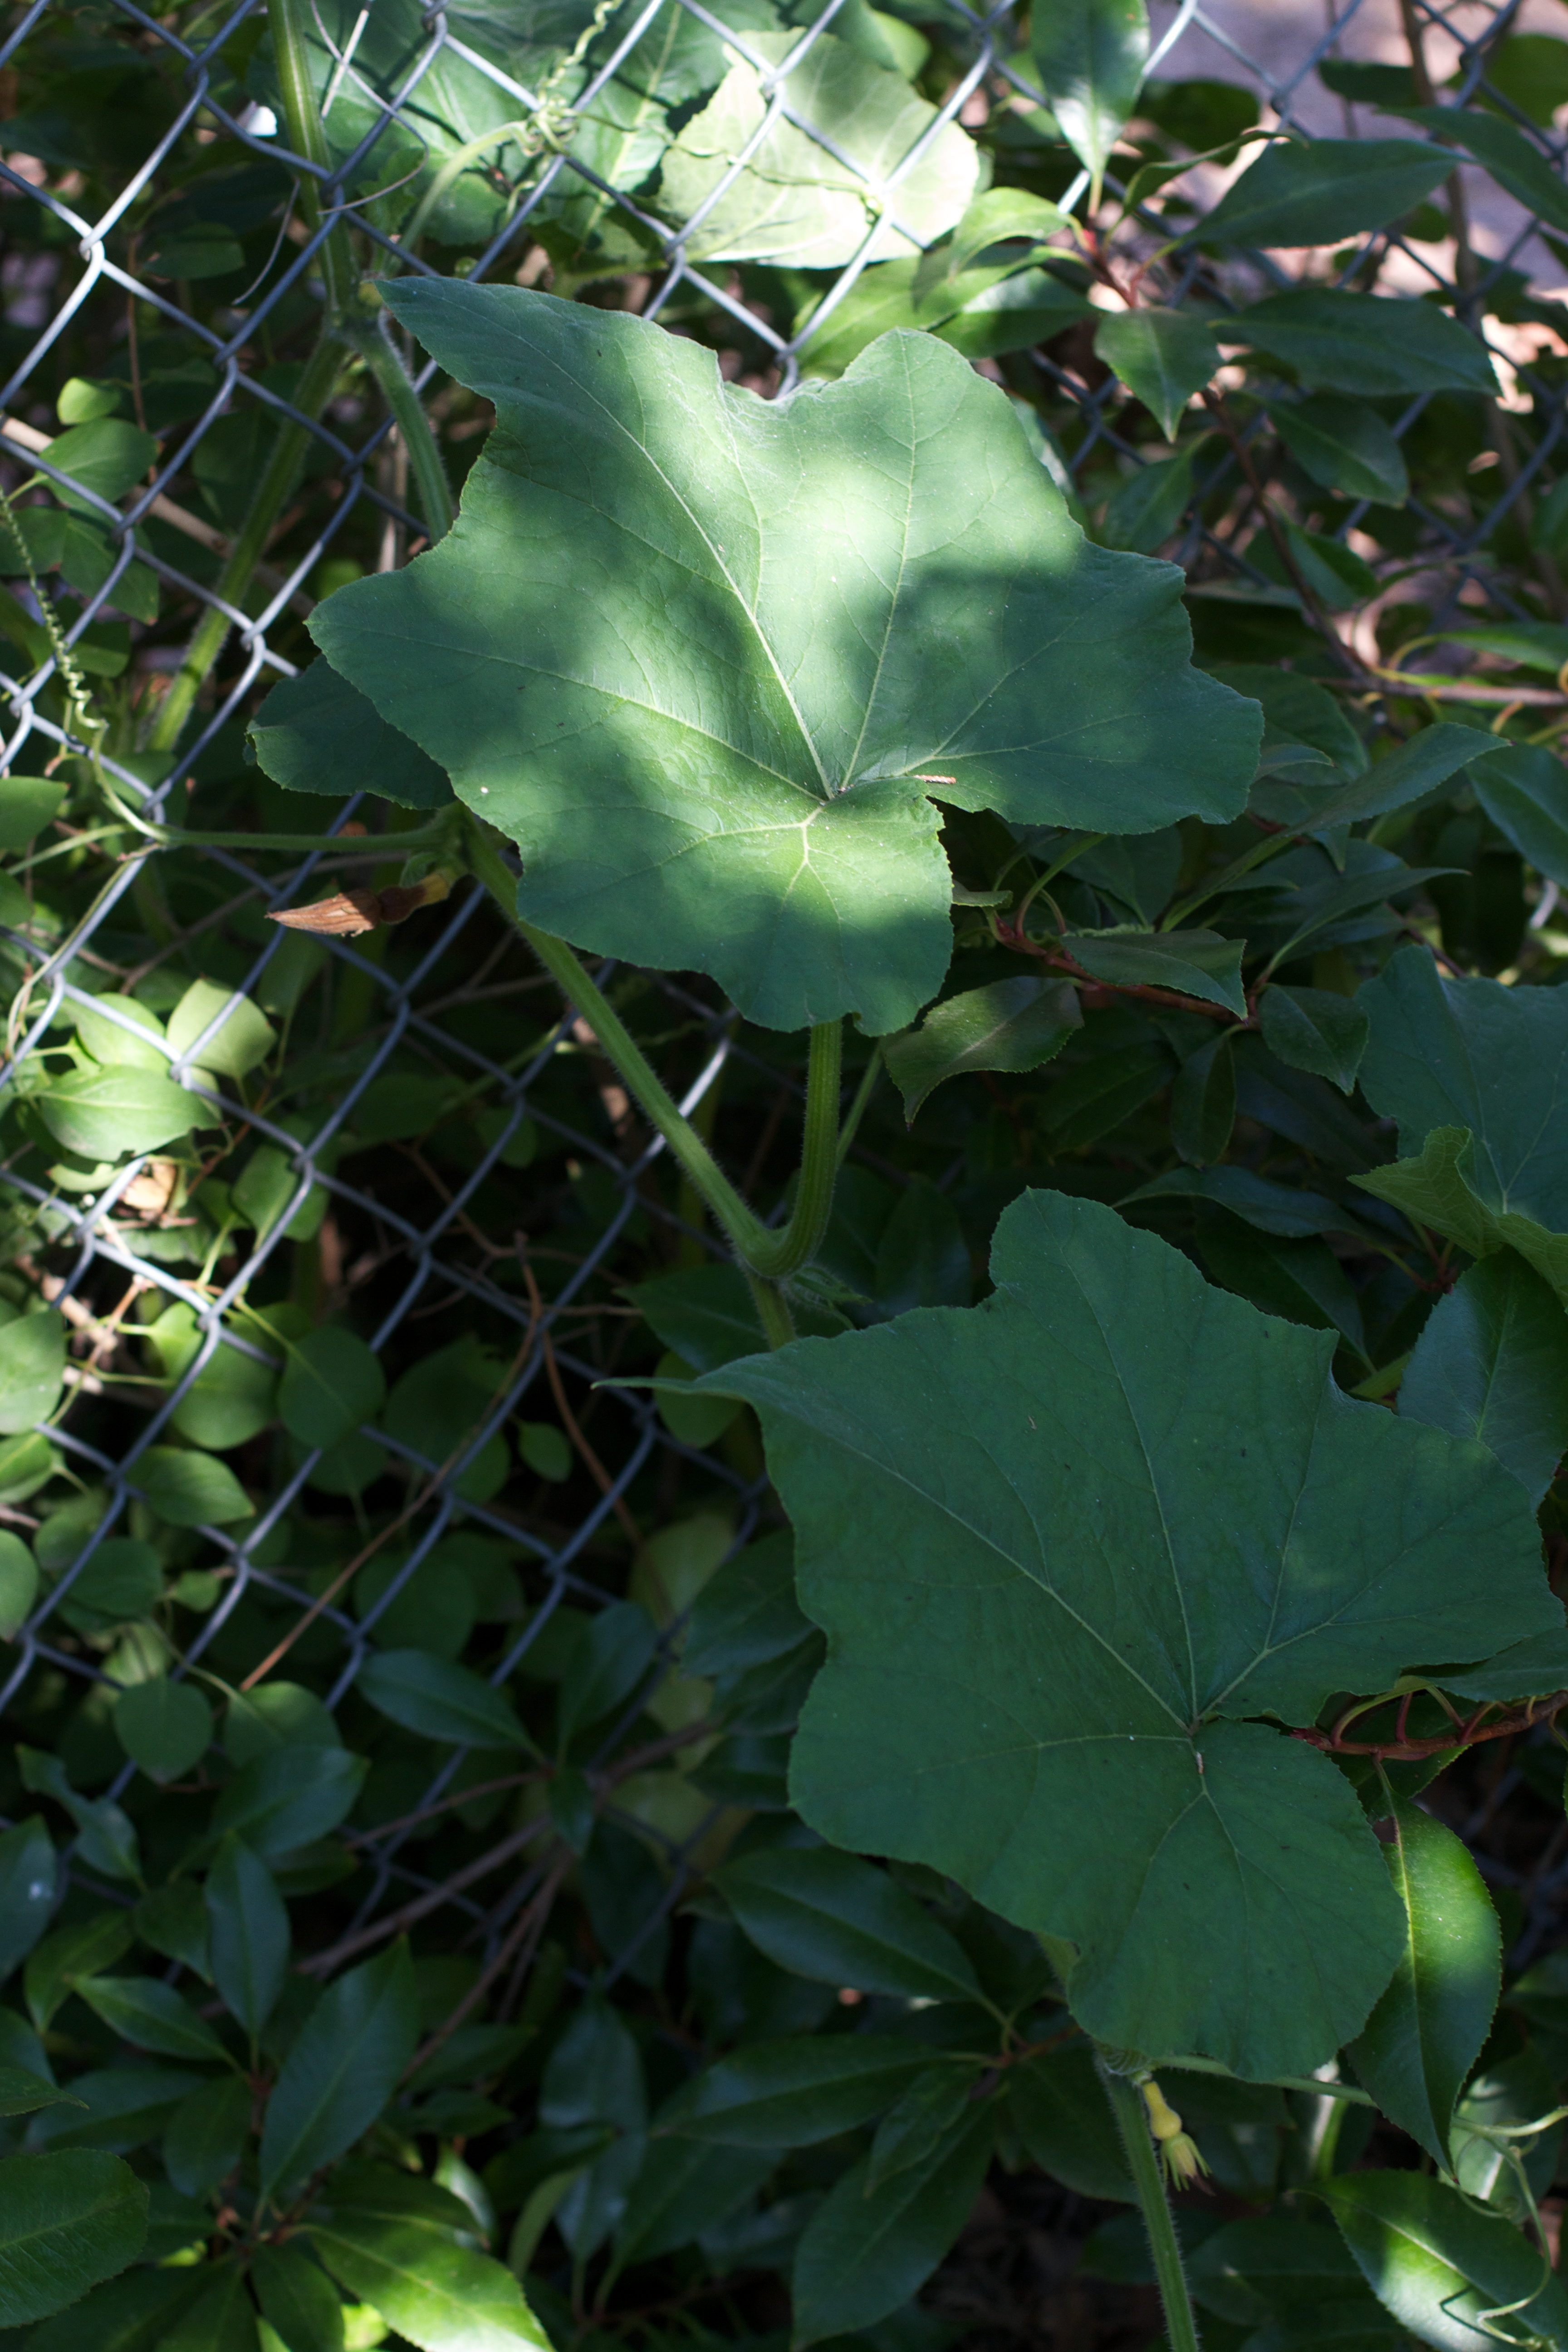
plant, leaf, flower, green, produce, botany, garden, flora, squash, wildflower, shrub, arum, flowering plant, land plant